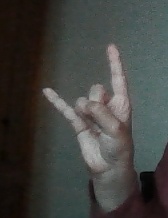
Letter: la